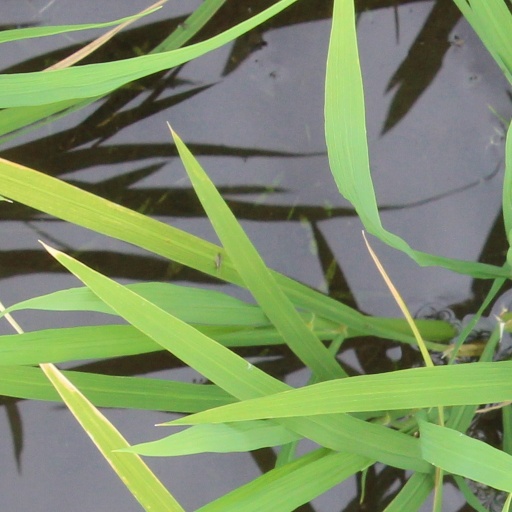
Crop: rice